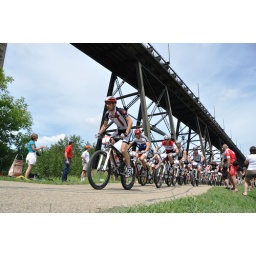
From the Edmonton Canada Cup mountain bike race, July 11th, 2010 in Edmonton, Alberta, Canada.